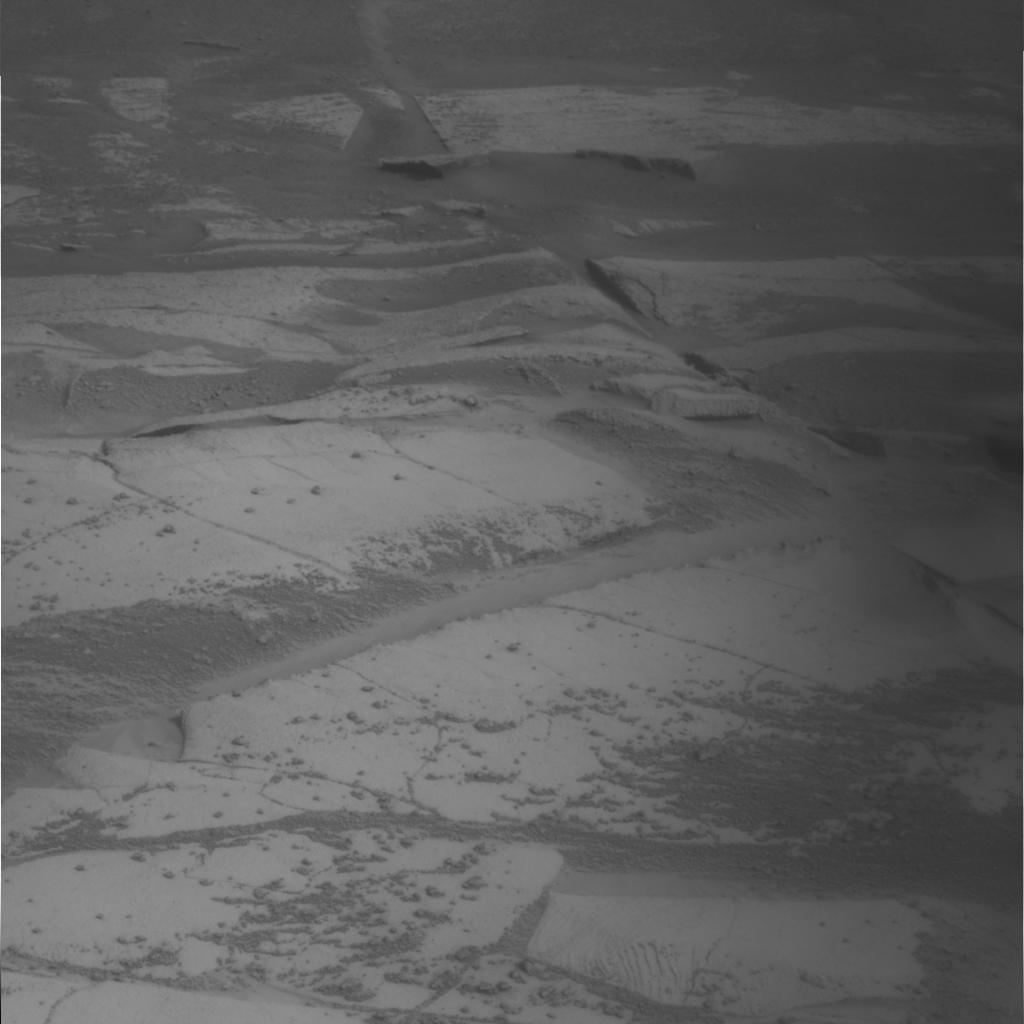
Surface features visible: Rock Outcrops, Clasts, Rock (Linear Features), Soil, Spherules, Nearby Surface